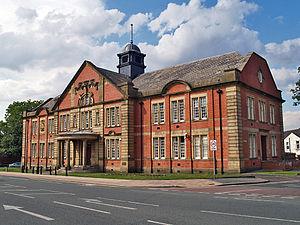
Farnworth est une ville anglaise située dans le district métropolitain de Bolton dans le comté du Grand Manchester. En 2001, sa population était de 25 264 habitants.